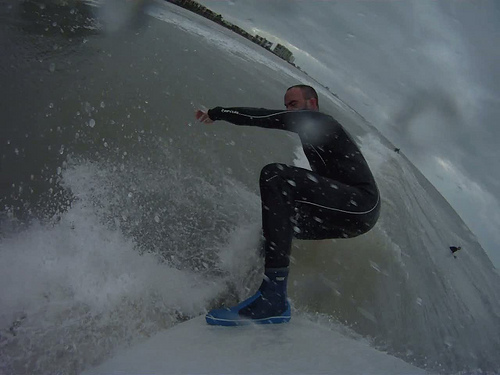
user: Given an image and a question. Answer the question in a short answer. Question: What core muscles need to be trained in water skiing? Short Answer:
assistant: abdominals